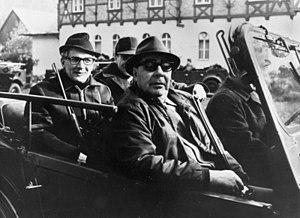
Léonid Ilitch Brejnev, né à Kamenskoïe le 6 décembre 1906 et mort à Moscou le 10 novembre 1982, est un homme politique soviétique d'origine ukrainienne, secrétaire général du Parti communiste de l'Union soviétique, et donc principal dirigeant de l'URSS de 1964 à 1982. Il fut en outre président du Præsidium du Soviet suprême à deux reprises, de 1960 à 1964 et de 1977 à 1982.